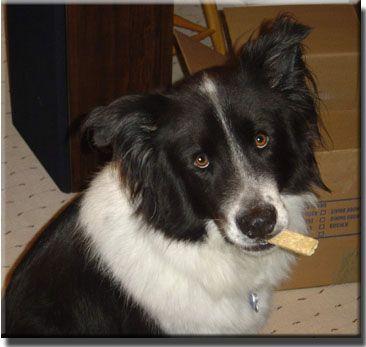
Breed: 2594-n000109-Border_collie